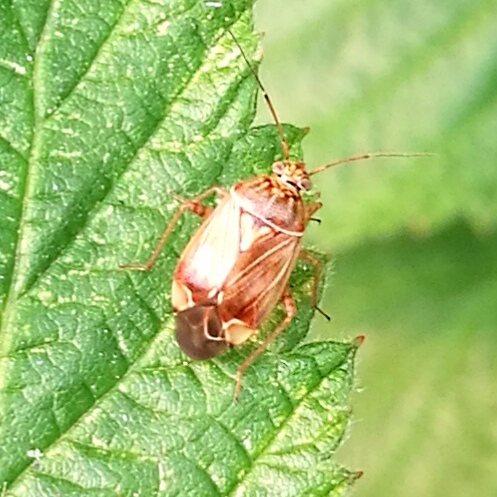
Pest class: lygus_bug